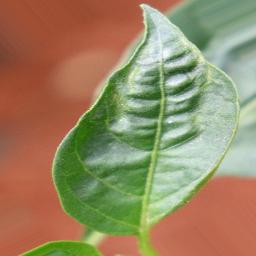
Label: mites_and_trips